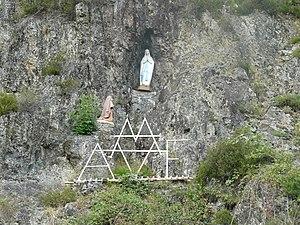
Statue de Notre Dame de Lourdes installée dans la roche
Après les apparitions de Lourdes, de très nombreuses répliques de la grotte de Lourdes sont réalisées, jusqu'en 1914. Ce n'est évidemment pas une date butoir. Après cette date, le nombre de copies de la grotte continue toujours d'évoluer. En 2015, un auteur a répertorié en France plus de 765 sites, et dans le reste du monde 321 copies de la grotte.